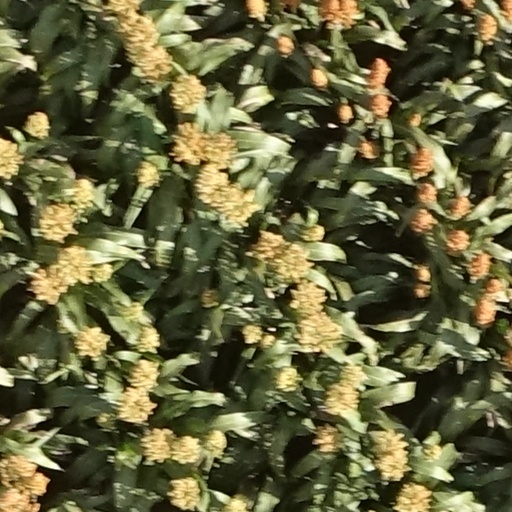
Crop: sorghum